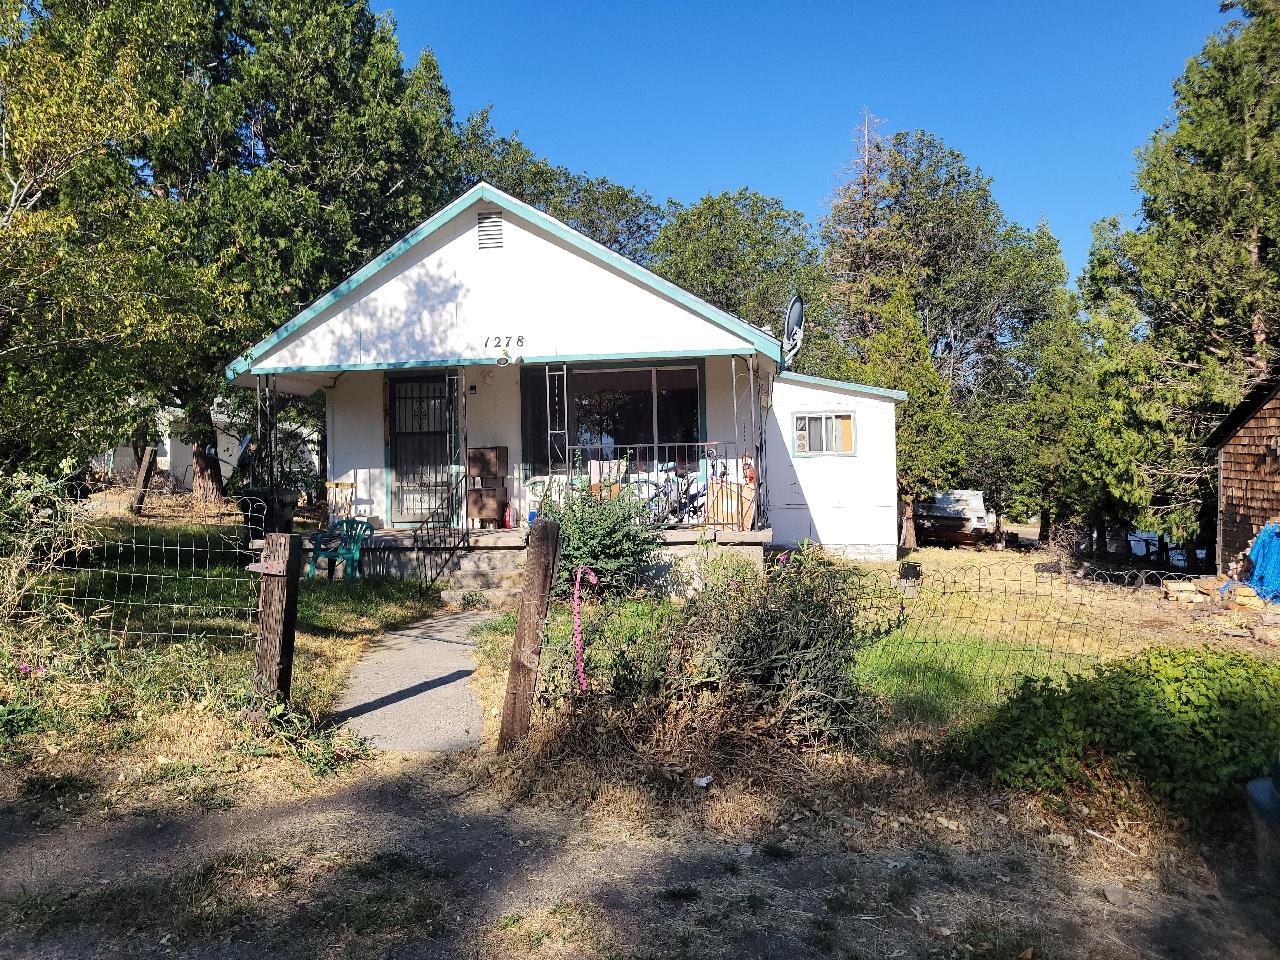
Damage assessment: no_damage